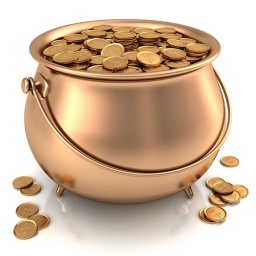
Lying in bed dog in forground  Original Filename: 83815952.jpg